Louis-Joseph Papineau

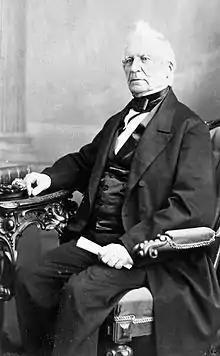

Louis-Joseph Papineau (October 7, 1786 – September 23, 1871), born in Montreal, Quebec, was a politician, lawyer, and the landlord of the "seigneurie de la Petite-Nation". He was the leader of the reformist Patriote movement before the Lower Canada Rebellion of 1837–1838. His father was Joseph Papineau, also a politician in Quebec. Papineau was the eldest of eight children and was the grandfather of the journalist Henri Bourassa, founder of the newspaper "Le Devoir".